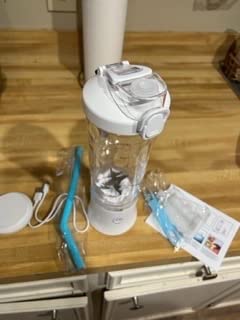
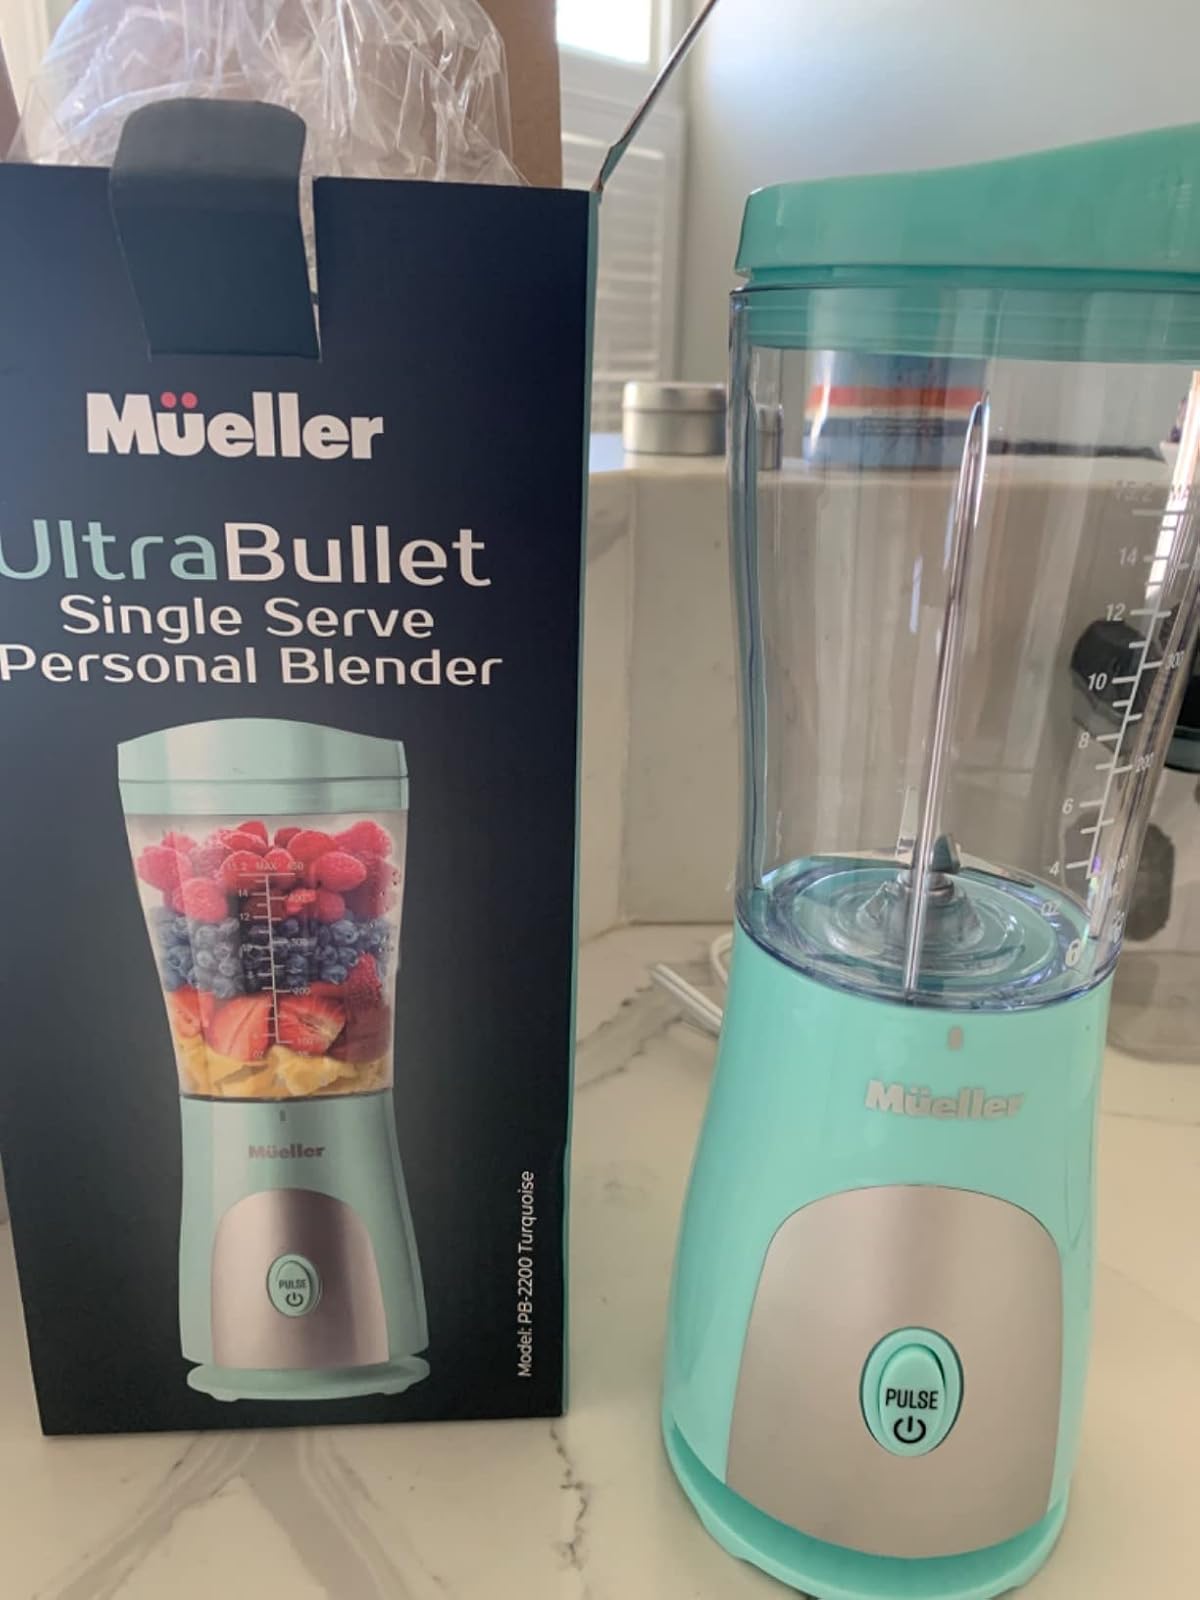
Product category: items_blender
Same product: no